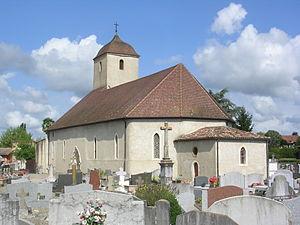
Eglise de Bellocq, dans le département français des Pyrénées-Atlantqiues
Bellocq est une commune française, située dans le département des Pyrénées-Atlantiques en région Nouvelle-Aquitaine.